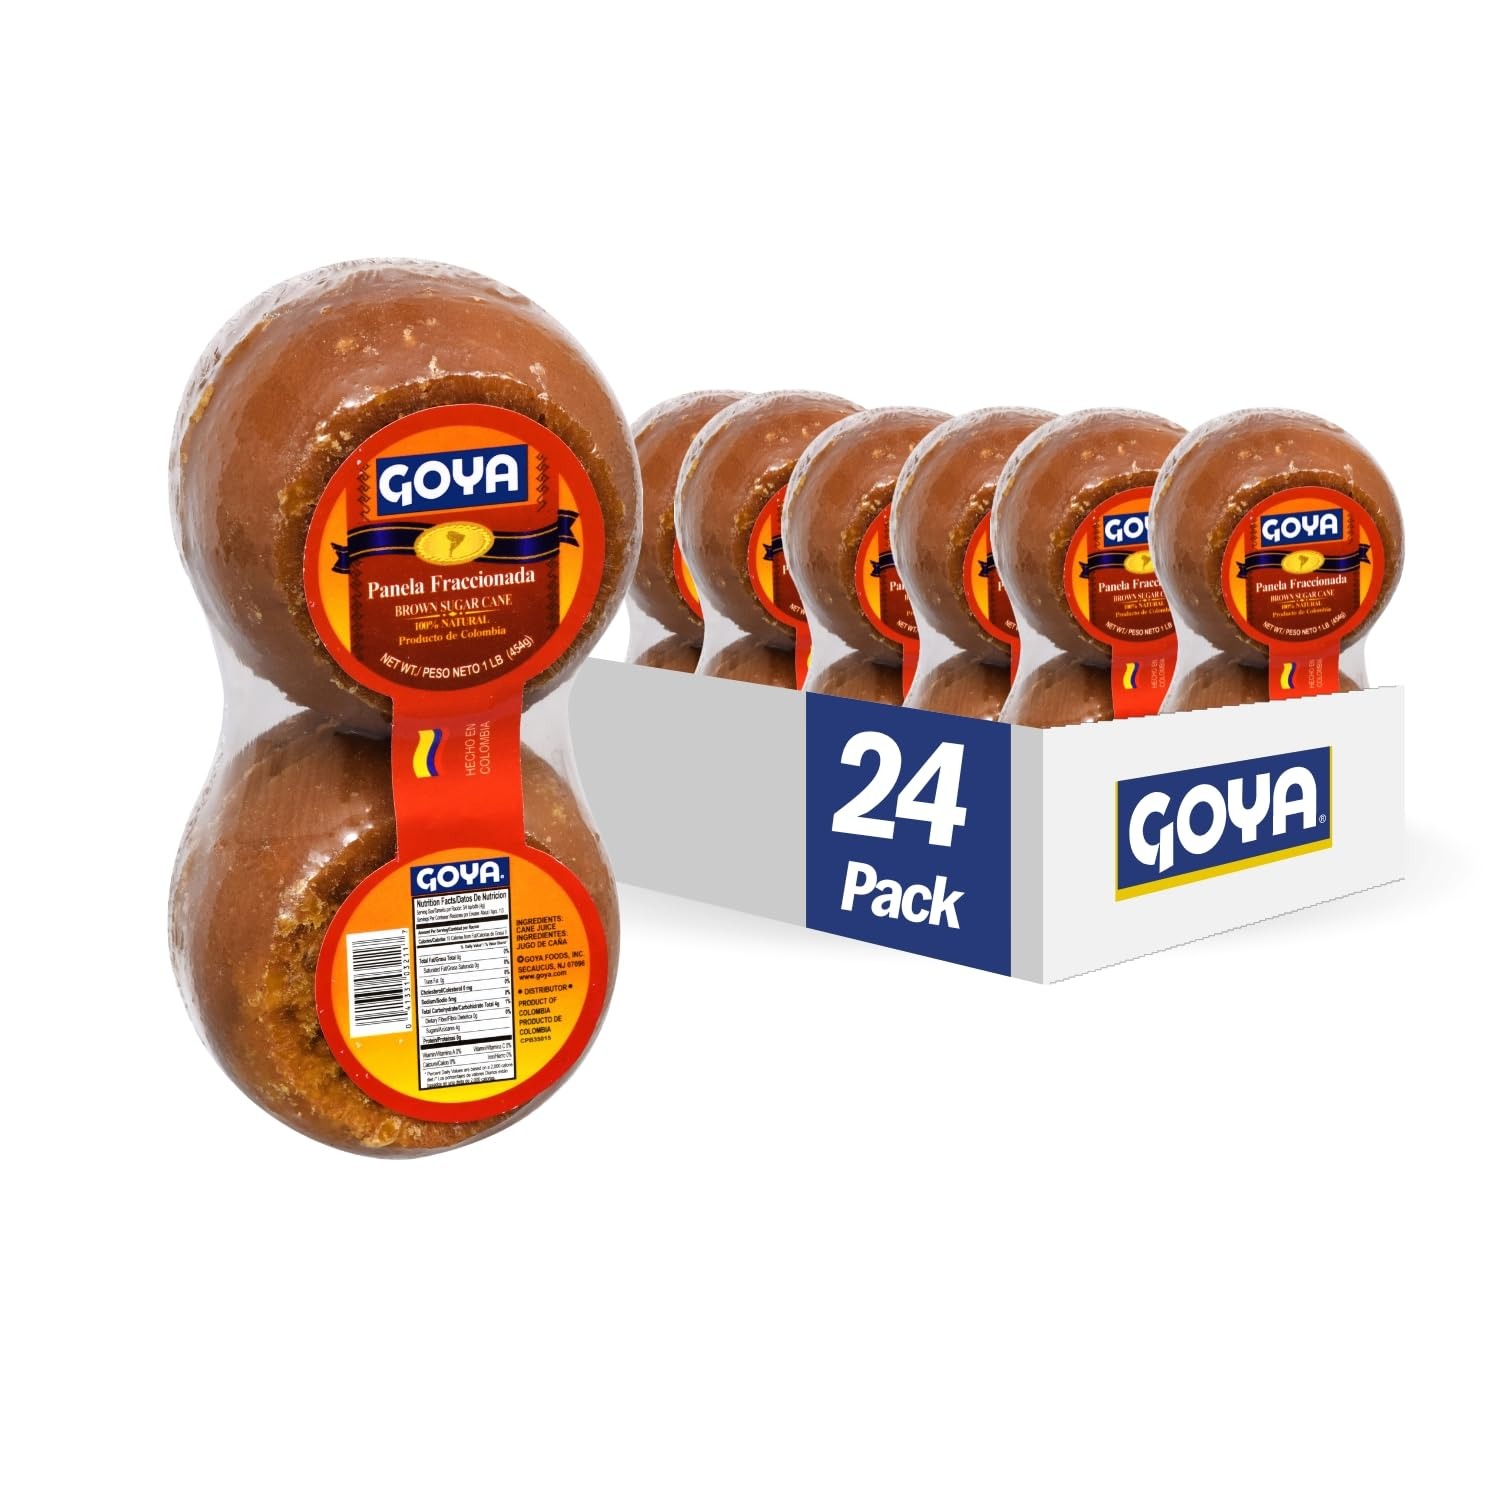
Item Name: Goya Foods Panela Brown Sugar Cane, 16 Ounce (Pack of 24)
Bullet Point 1: DELICIOUS PANELA | Sweeten your life with authentic GOYA Brown Sugar Cane, 100% Natural Brown Sugar Cane that captures the unique flavor and essence of cane sugar.
Bullet Point 2: AUTHENTIC GOYA | Goya Brown Sugar Cane is a nutritious product that retains its molasses content providing wholesome flavor and superior cooking and baking results.
Bullet Point 3: CONVENIENT & VERSATILE | Typical of Central and Latin America, Goya Brown Sugar Cane, also known as Panella or Piloncillo, should be used as a sweetener that's perfect for the preparation of delicious desserts, marinates and beverages.
Bullet Point 4: COMMITMENT TO QUALITY | If it's Goya... it has to be good! | ¡Si es Goya... tiene que ser bueno!
Bullet Point 5: PACK OF 24: 16 OZ PACKS (TWO 8 OZ CONES EACH) | Single unit bags and multipacks available on Amazon, Amazon Fresh and Prime Pantry
Value: 384.0
Unit: Ounce

Price: 76.93